The Silent Heroes

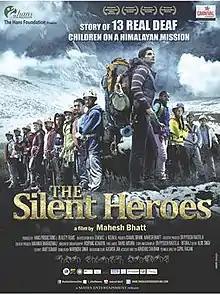
Theatrical release poster

The Silent Heroes (Hindi:द साइलेंट हीरोज़ ) is a 2015 open captioned adventure drama that was directed by Mahesh Bhatt, based on a screenplay by Dr. Piyoosh Rautela and Rituraj Bhatt. The film was released on 11 December 2015 at the Dehradun Film Festival, to coincide with World Deaf Day, and has been billed as the "first commercial movie based on deaf children and enacted by real life deaf kids". It follows the adventures of thirteen deaf children and their perilous journey across the mountainous terrains of Uttarakhand.